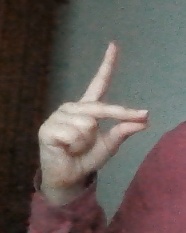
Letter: ta